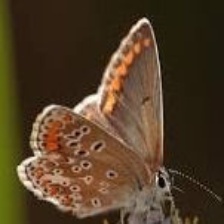
Species: BROWN ARGUS
Butterfly family (ImageNet category): lycaenid_butterfly